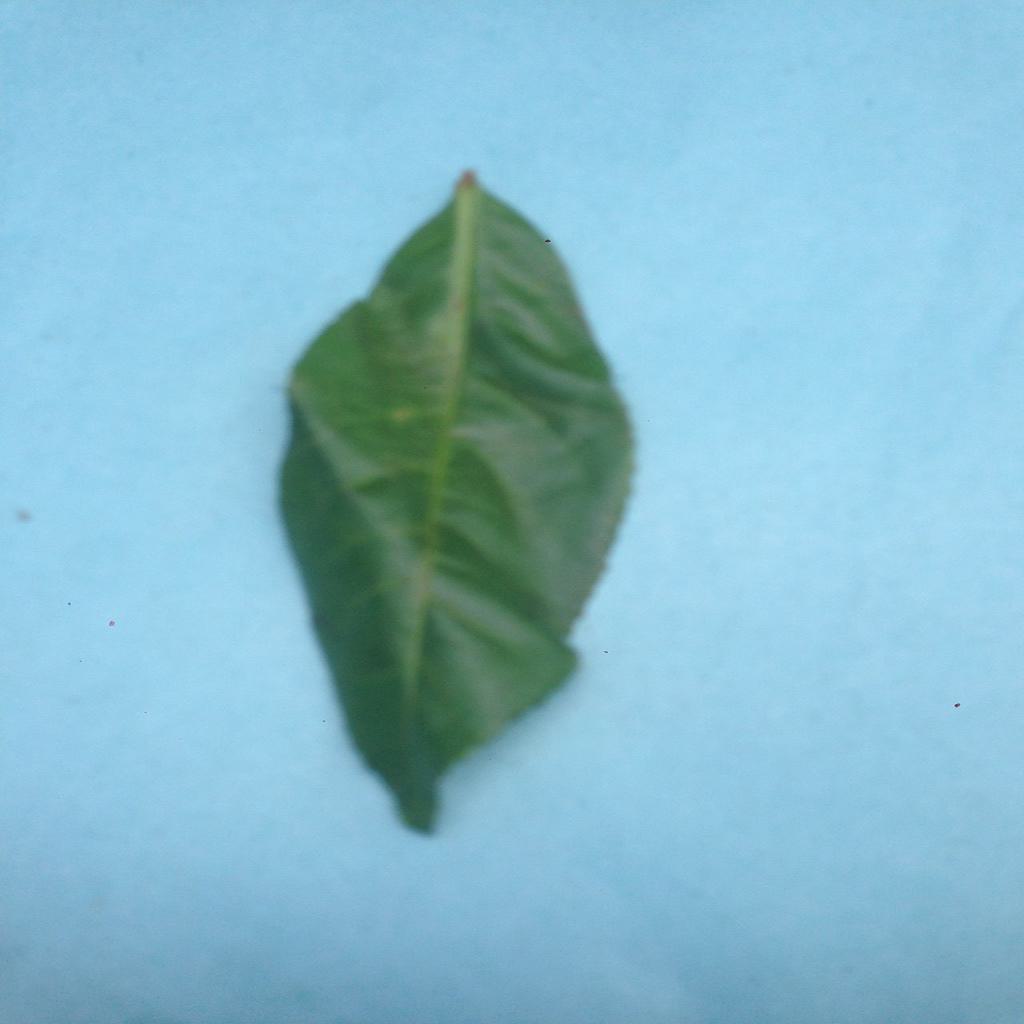
Label: Healthy